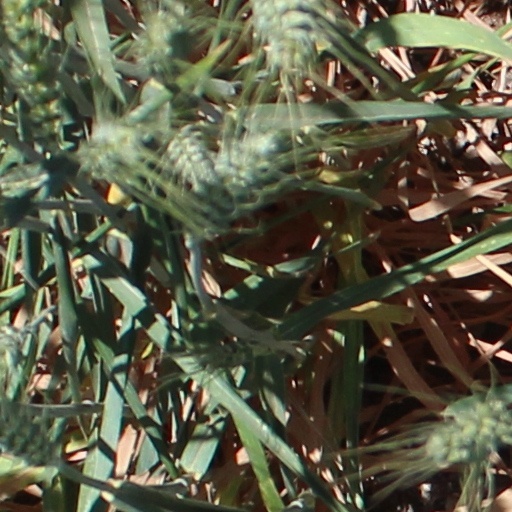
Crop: wheat